Disability

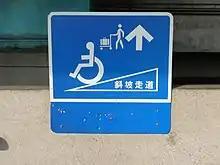
A sign in Taiwan showing a wheelchair accessibility ramp

Invisible disabilities, also known as Hidden Disabilities or Non-visible Disabilities (NVD), are disabilities that are not immediately apparent, or seeable. They are often chronic illnesses and conditions that significantly impair normal activities of daily living. Invisible disabilities can hinder a person's efforts to go to school, work, socialize, and more. Some examples of invisible disabilities include intellectual disabilities, autism spectrum disorder, attention deficit hyperactivity disorder, fibromyalgia, mental disorders, asthma, epilepsy, allergies, migraines, arthritis, and chronic fatigue syndrome.